768 Naval Air Squadron

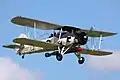
Fairey Swordfish II

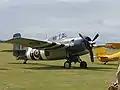
Grumman Martlet

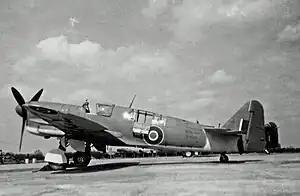
Fairey Firefly FR.I

769 Naval Air Squadron operated from a number of naval air station of the Royal Navy, in the United Kingdom: